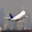
Label: airplane